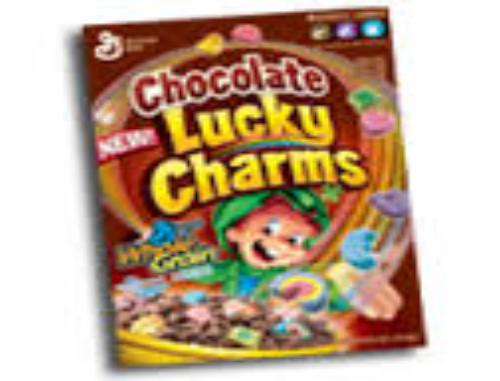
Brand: Chocolate Lucky Charms
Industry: Food